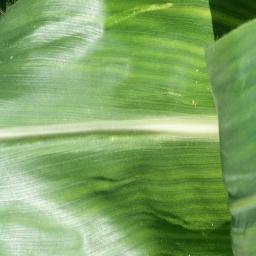
Label: Corn___healthy